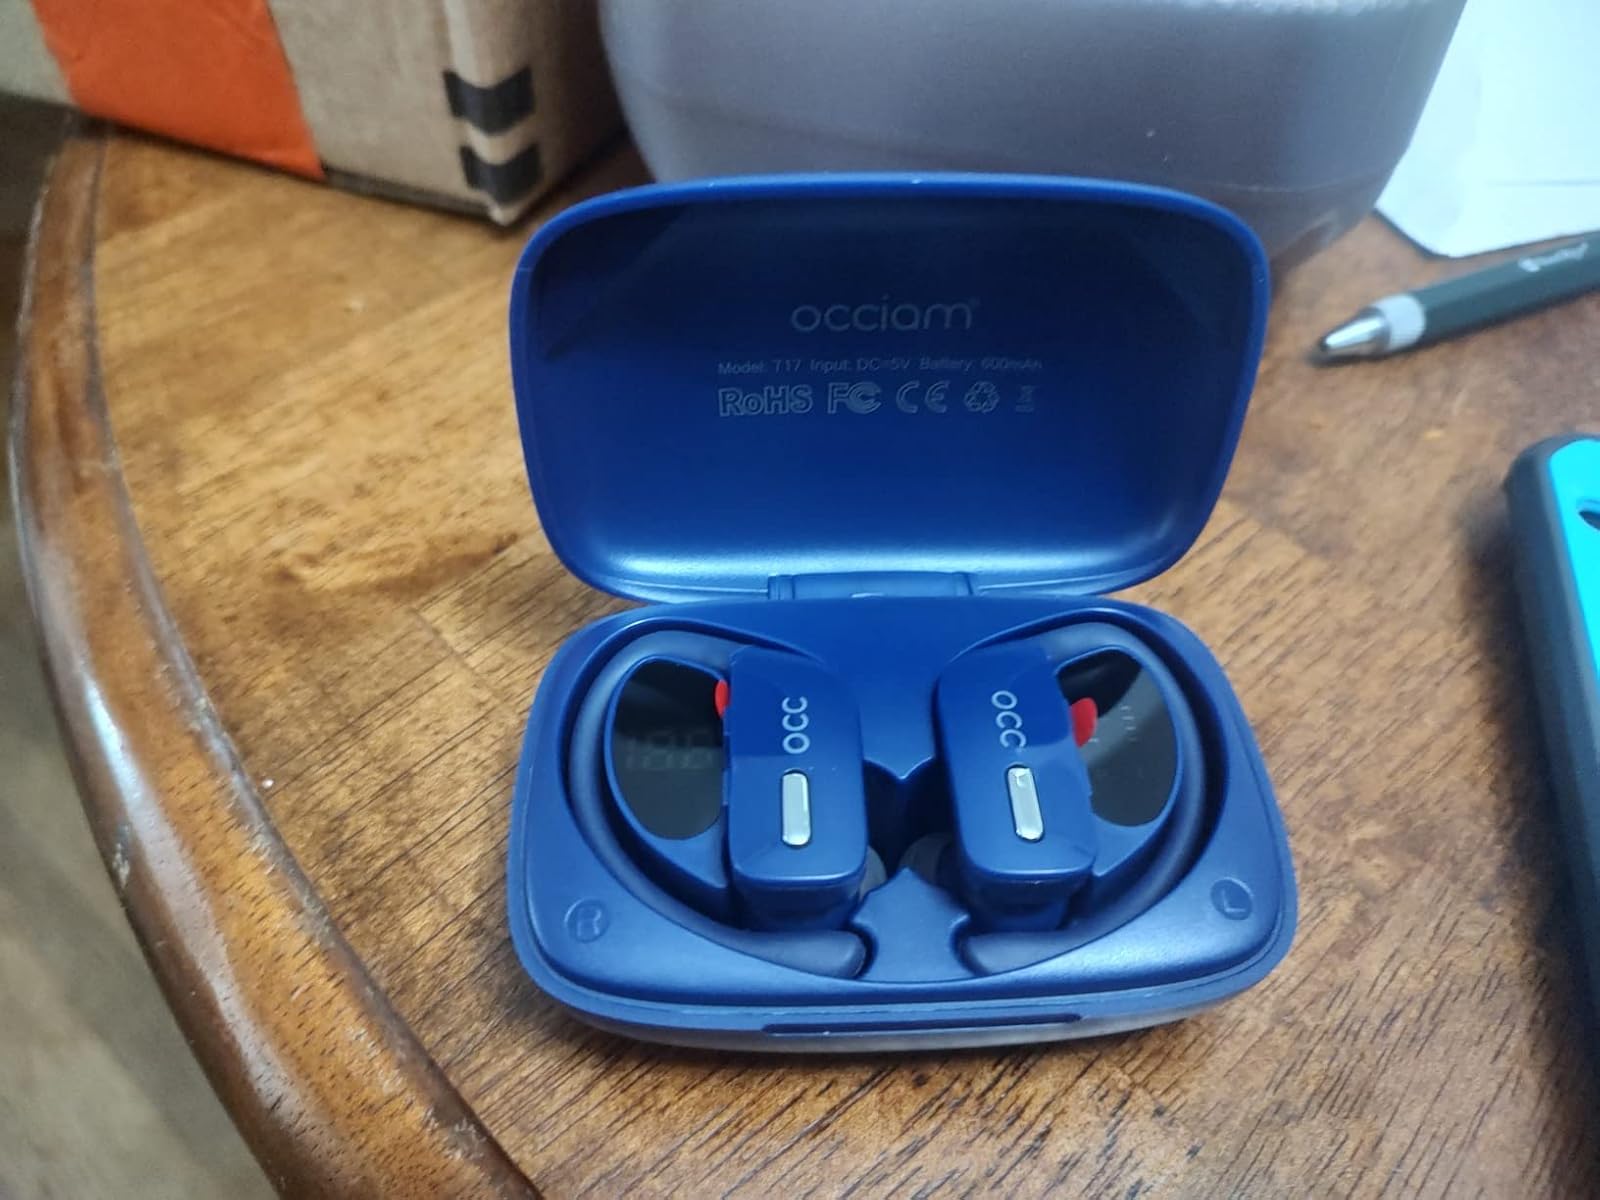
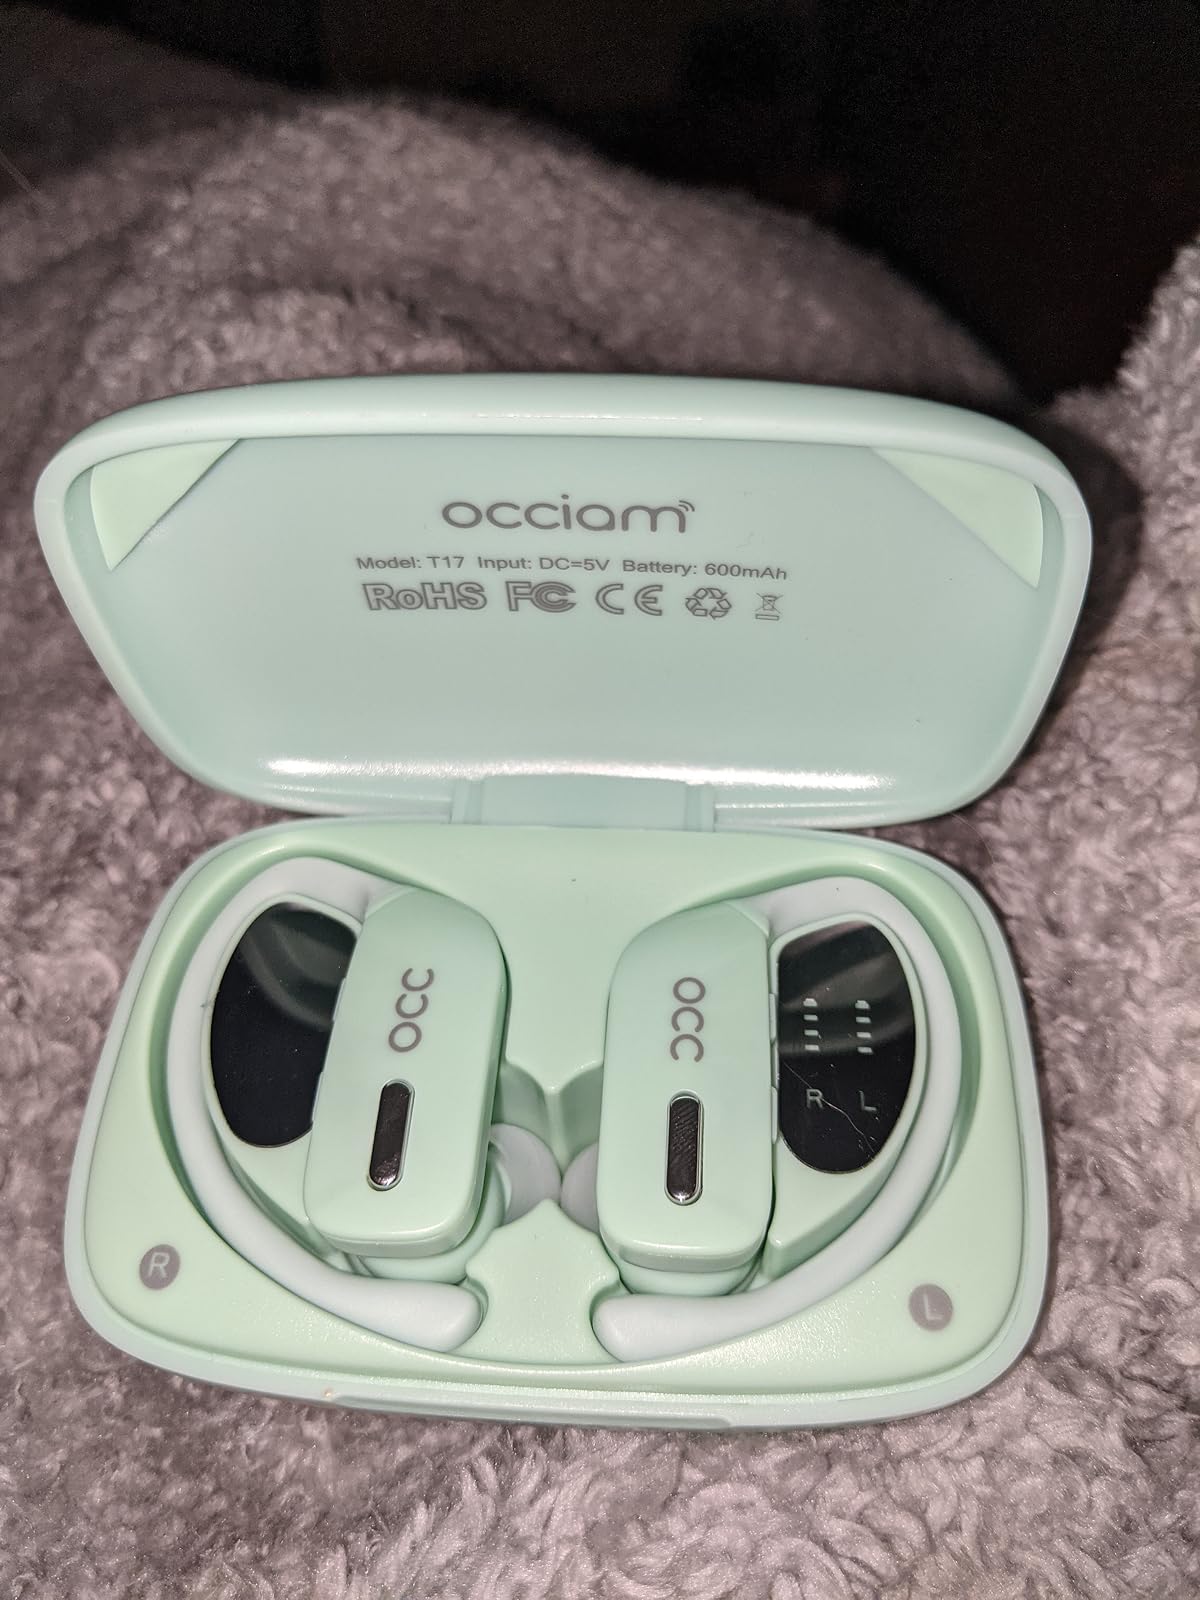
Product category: earbuds
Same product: no